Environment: real
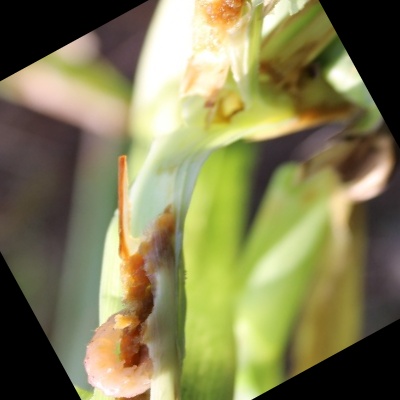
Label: fall_armyworm